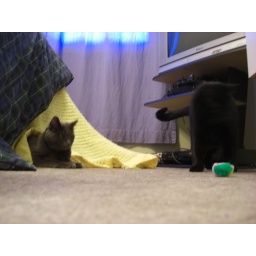
My black cat (Freya) and my grey cat ( Loki) playing with each other and some toys under their blanket.